Castle of Alegrete

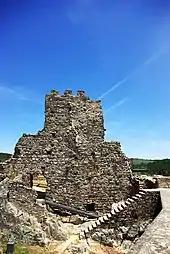
The ruined tower and fortifications along the southern line of defenses

The urban fortifications, with castle to the south, delimit the primitive settlement on top of the mountain, at about altitude. On the northern flank supported the town, called the Arrabalde, and the rest of the flanks are occupied by agricultural fields, with olive orchards, broken by the "Ribeira de São Pedro" (also called "Ribeira do Ninho d'Açor") in the west. The location of the fortifications, at the top of the mountain, makes it an ideal lookout over the vast landscape below.